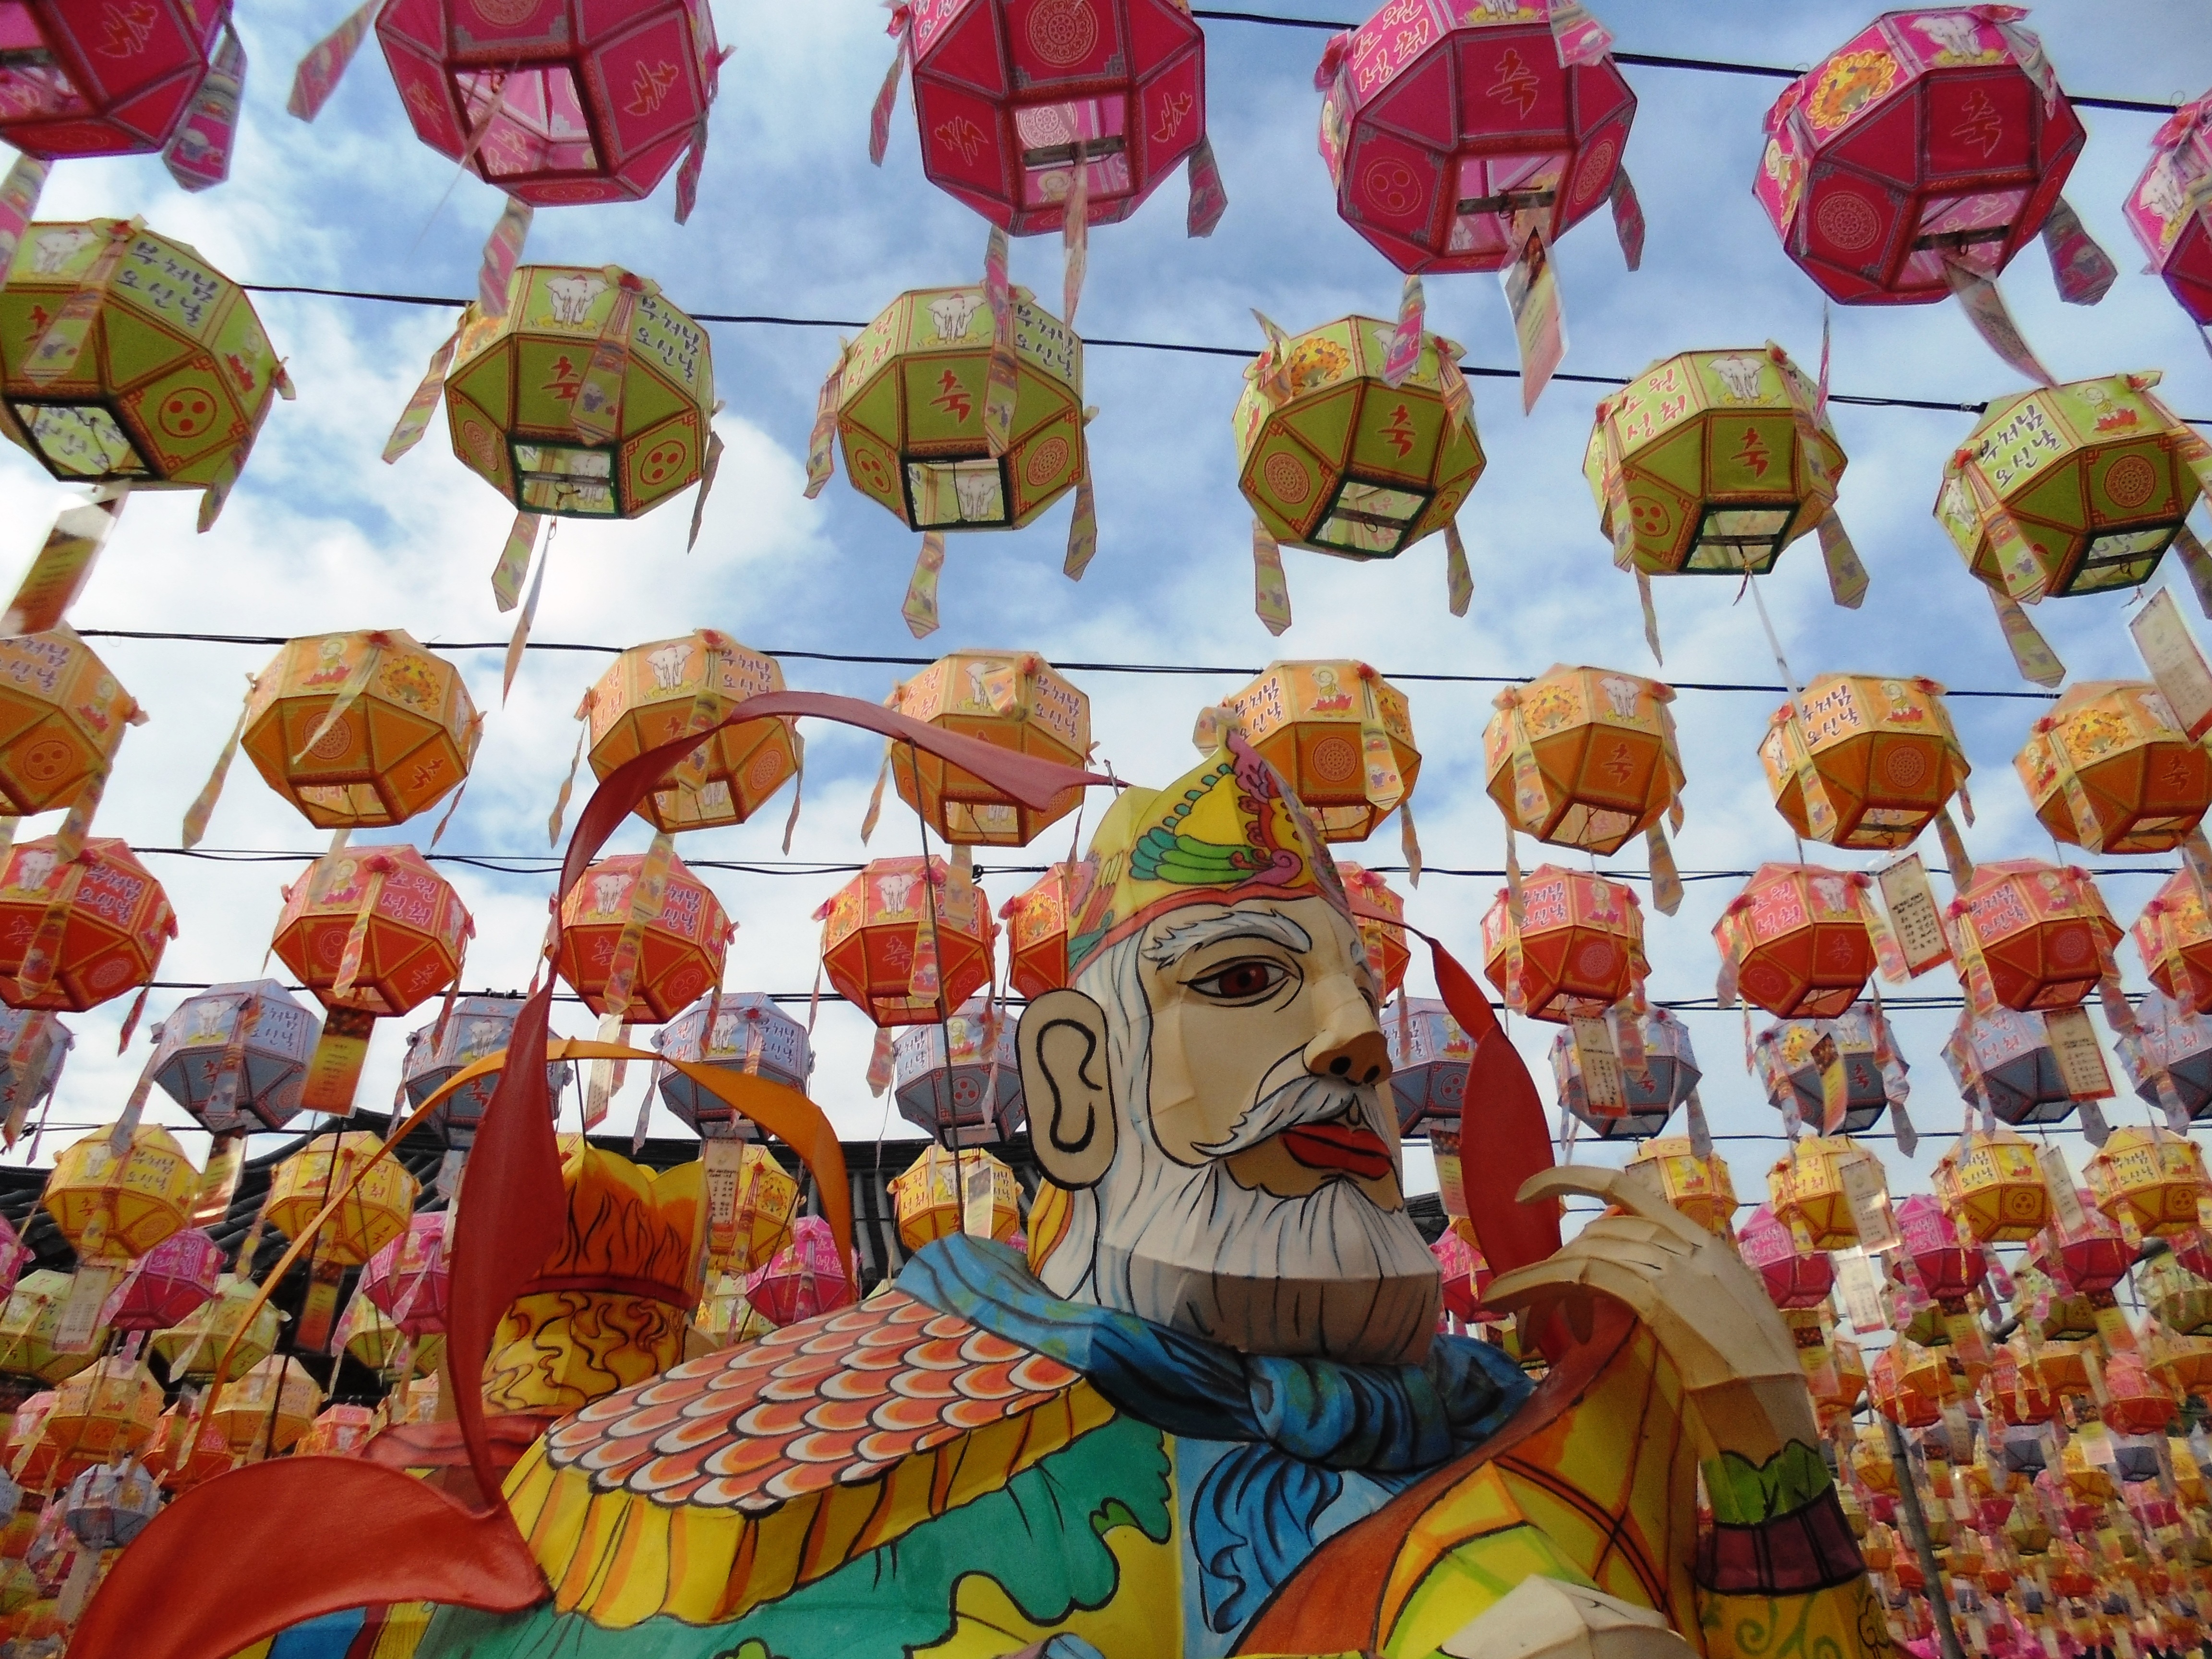
flower, soldier, mid autumn festival, south korea, daegu, buddha's birthday